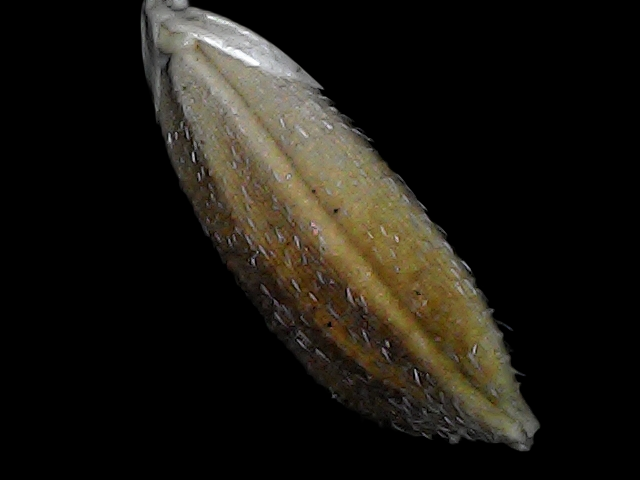
Rice variety: Bd91